Imtihan

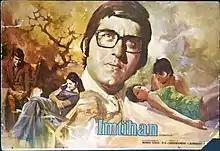

Imtihan is a 1974 Indian Hindi-language film starring Vinod Khanna, Tanuja and Bindu. The story of the film revolves around an idealistic professor who decides to reform a group of rowdy students at a college. It is inspired by the 1967 British film "To Sir, with Love", and has inspired the television series "Jeet". The film was shot in Nashik. It is remake of Tamil film "Nootrukku Nooru".